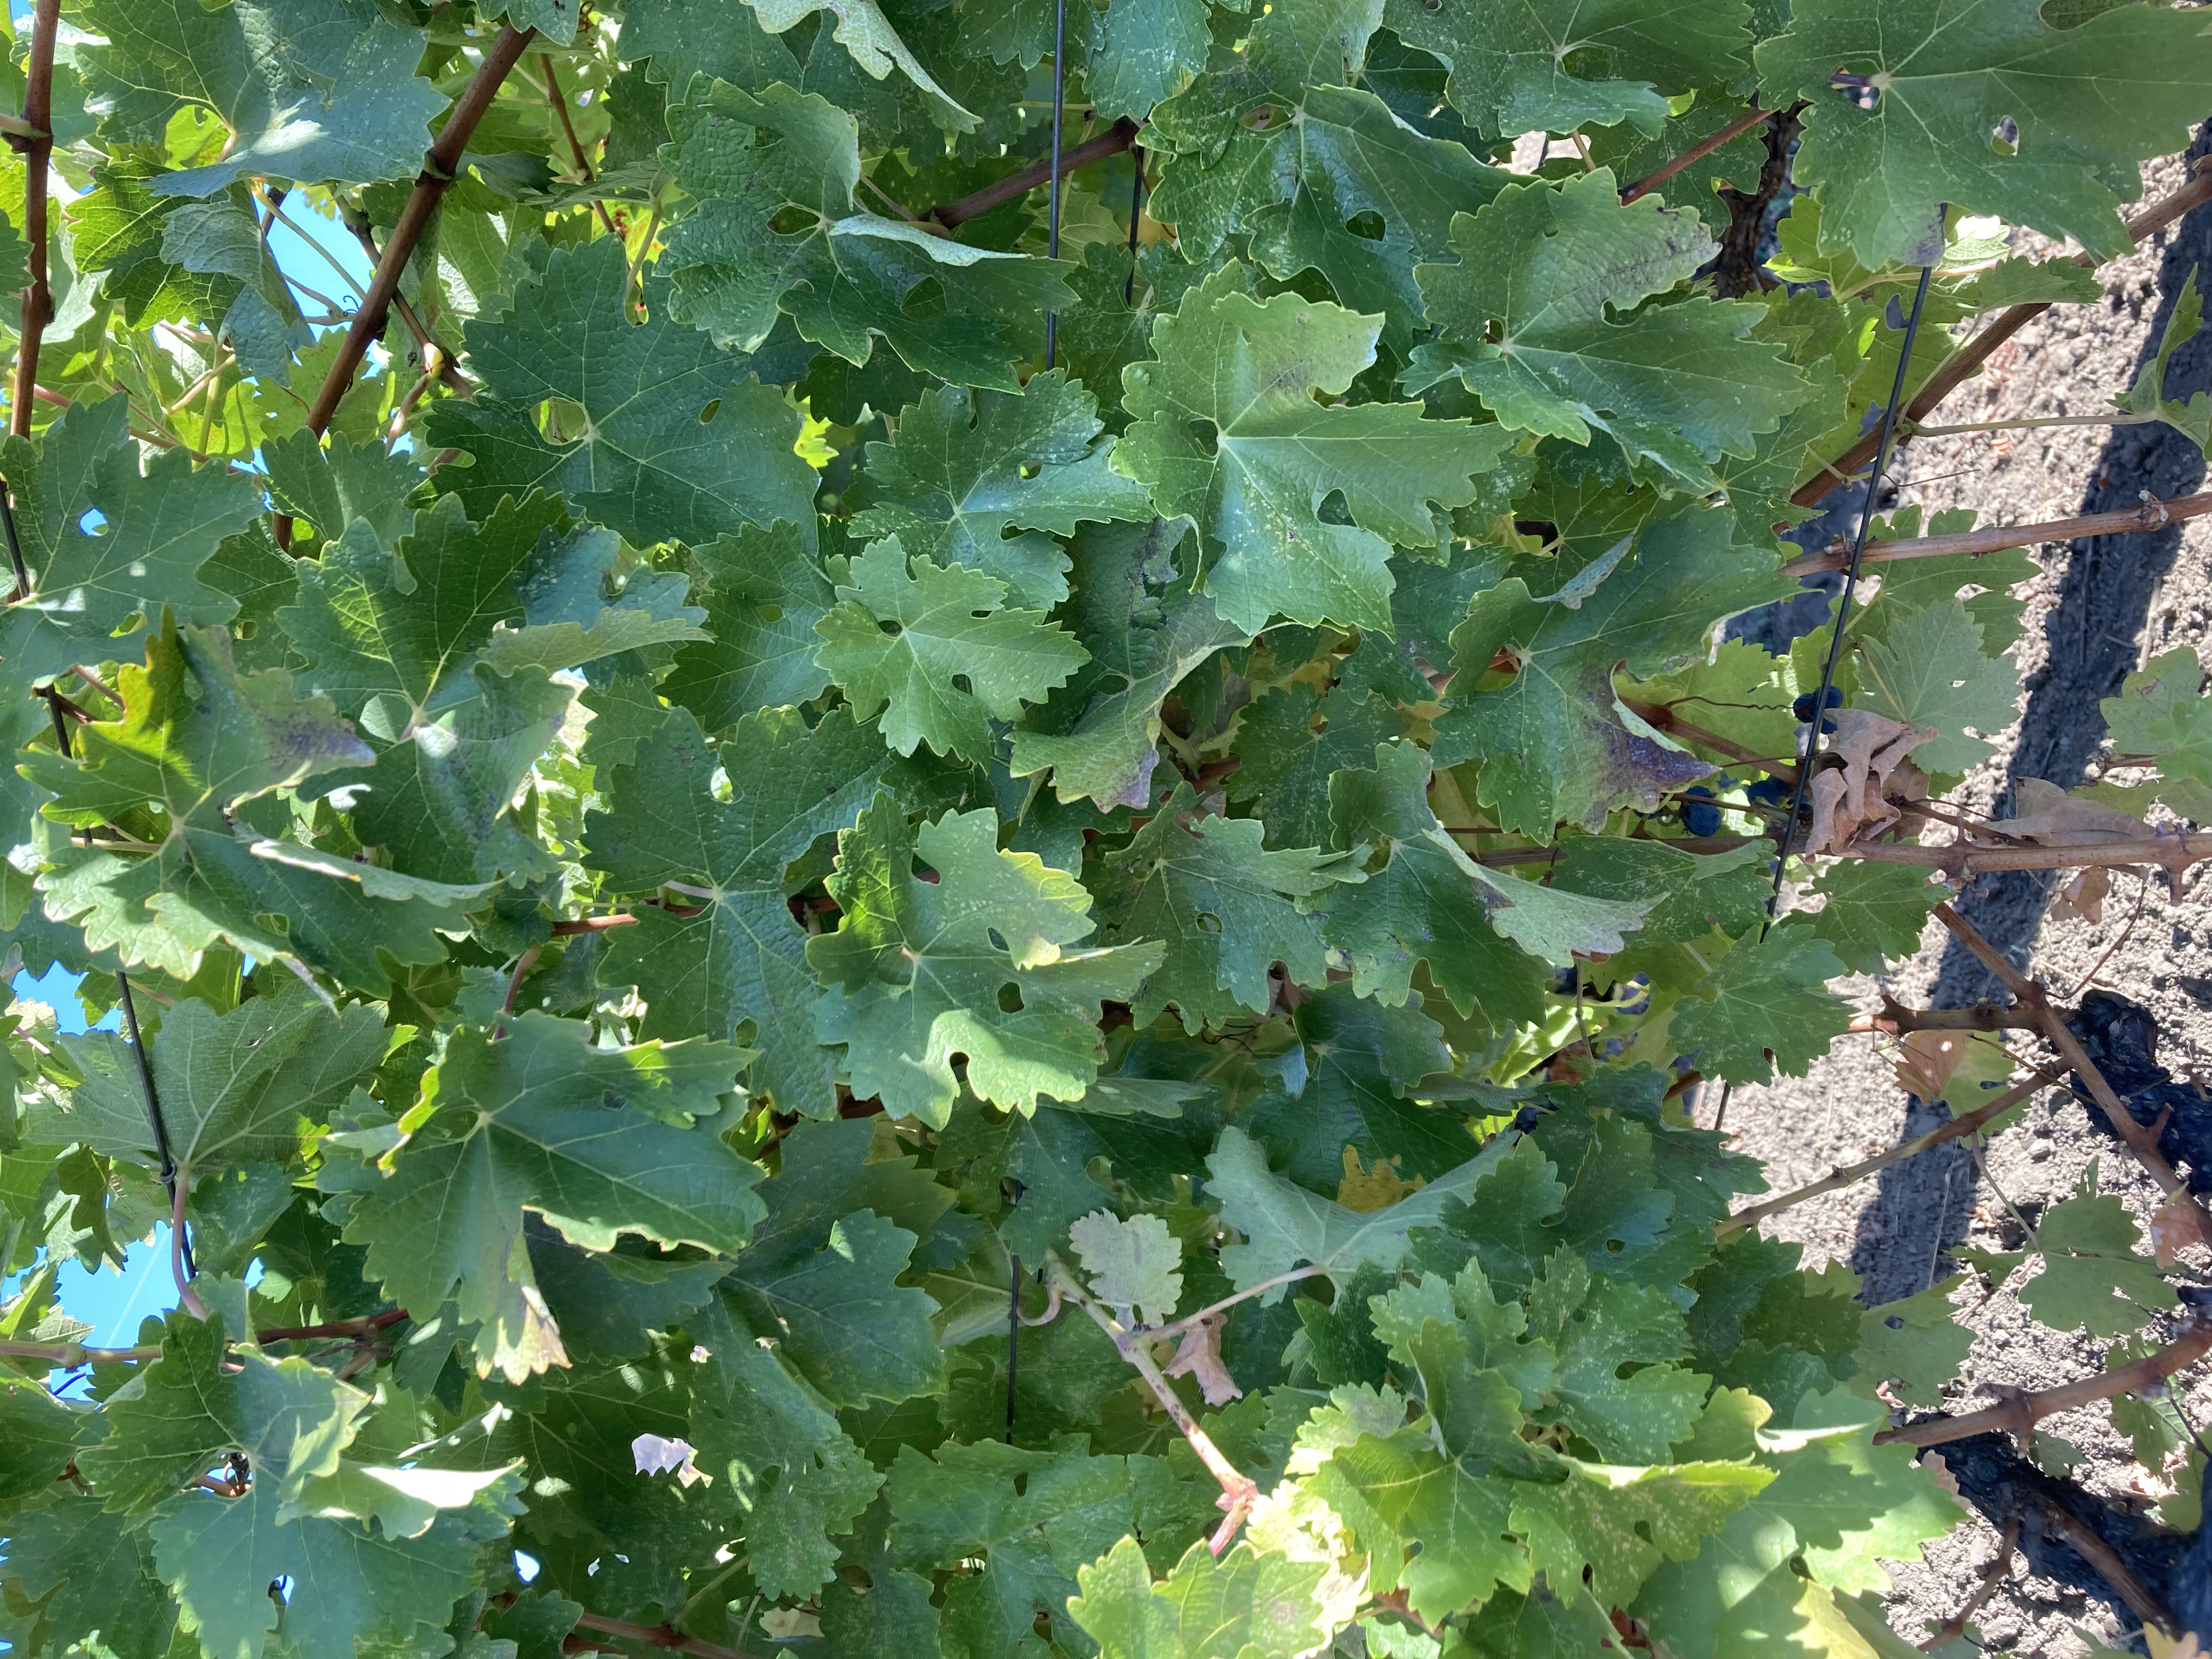
Label: No Virus